Colorado School of Mines

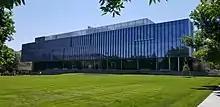
The CoorsTek Center for Applied Science and Engineering, opened to students in September 2017. It is the home building for the Physics Department, and the College of Applied Science and Engineering Dean's Office.

In August 2007, a new student recreation center was completed. In 2008, the school finished expanding its main computer center, the Center for Technology and Learning Media (CTLM). In May 2008 the school completed construction and installation of a new supercomputer nicknamed "Ra" in the CTLM managed by the Golden Energy Computing Organization (GECO), a partnership among the Colorado School of Mines, the National Renewable Energy Laboratory, the National Center for Atmospheric Research and the National Science Foundation. In 2014, CoorsTek granted a $27 million investment to the university, leading to the 2017 opening of the CoorsTek Center for Applied Science and Engineering, a multi-disciplinary building on campus dedicated to both academic and research activities.